Power Macintosh 7300

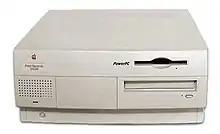
A Power Macintosh 7300/200

The Power Macintosh 7300 (also sold with server software as the Apple Workgroup Server 7350) is a personal computer designed, manufactured and sold by Apple Computer from February 1997 to November 1997. It was introduced with 166, 180 and 200 MHz CPUs in February 1997 alongside the Power Macintosh 8600 and 9600.